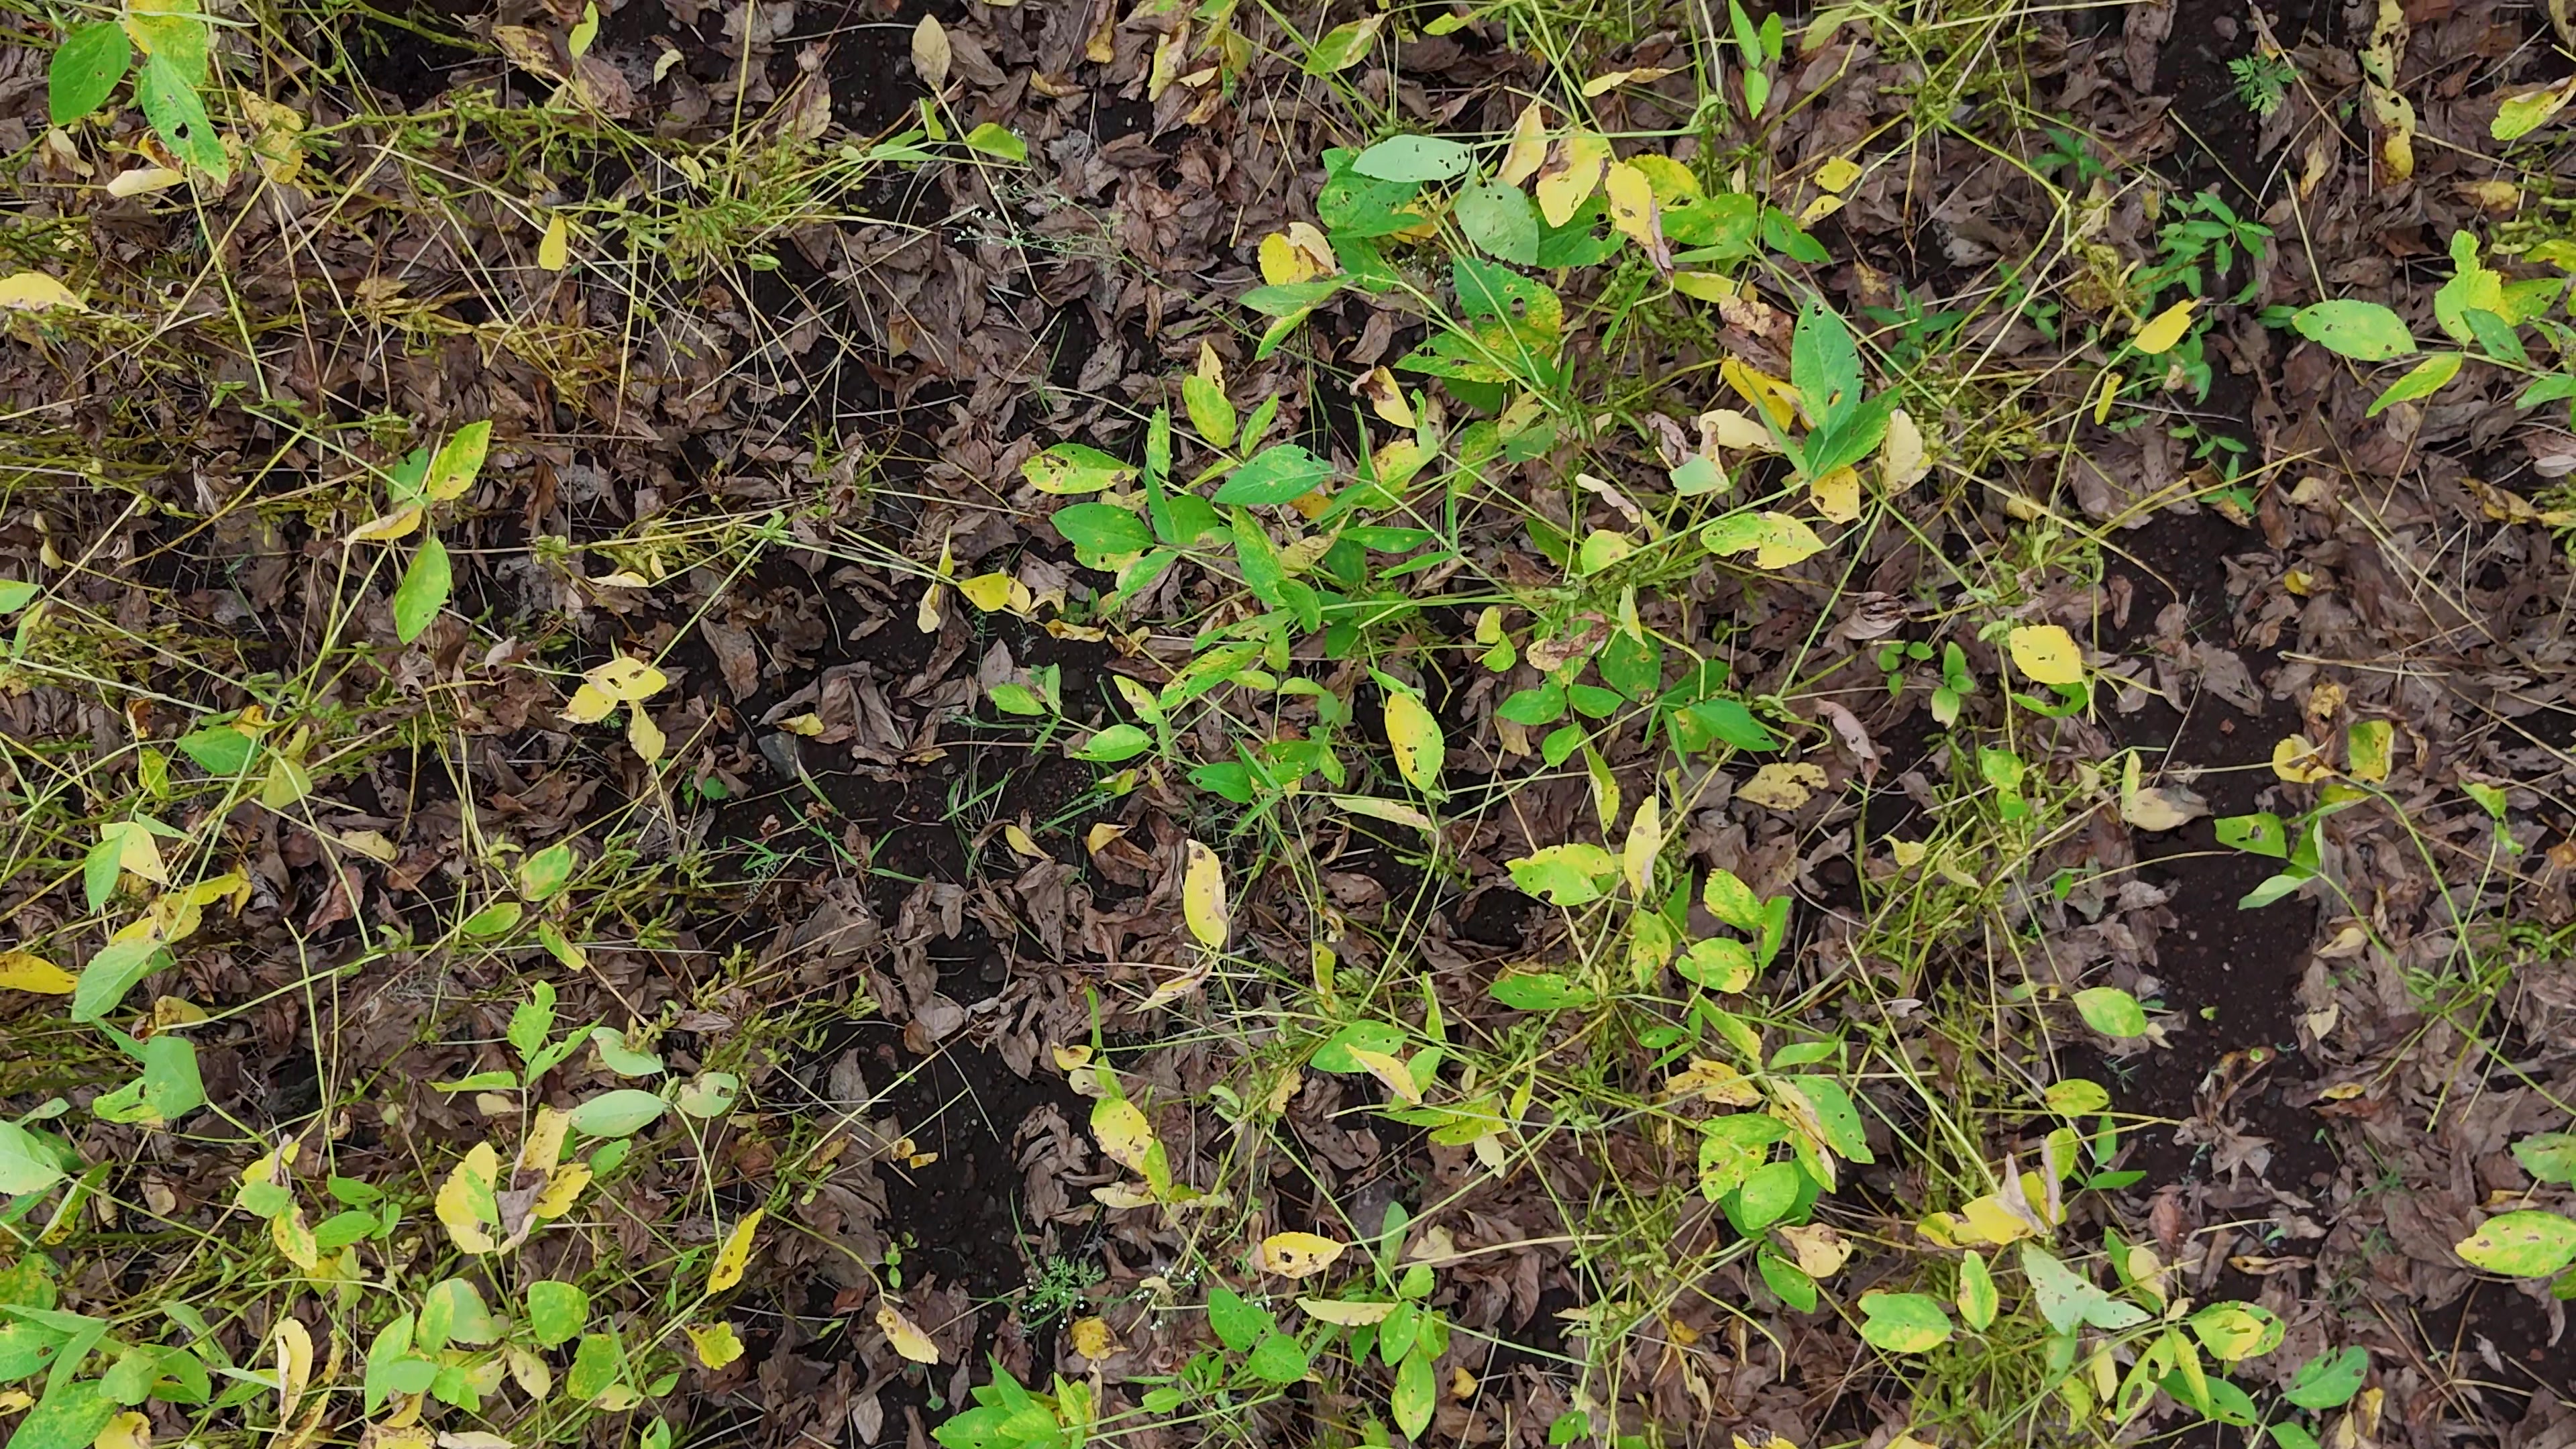
Label: Rust